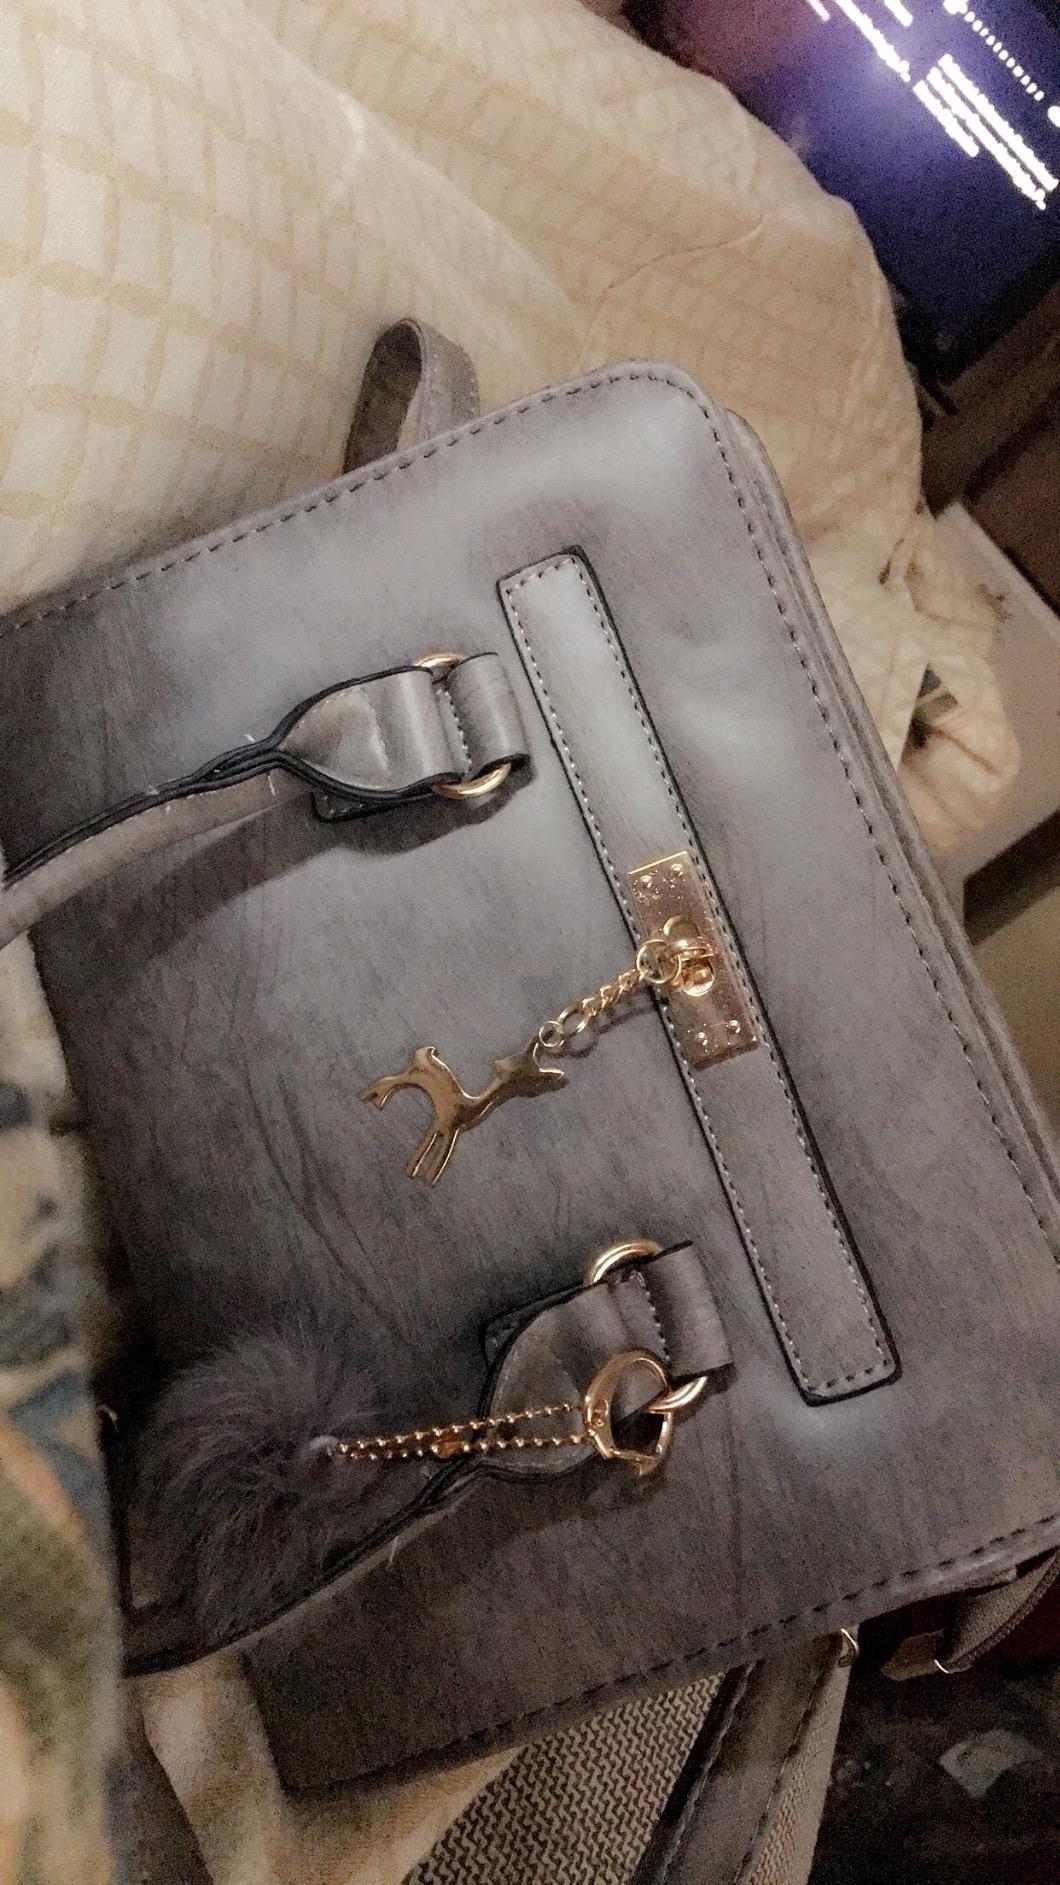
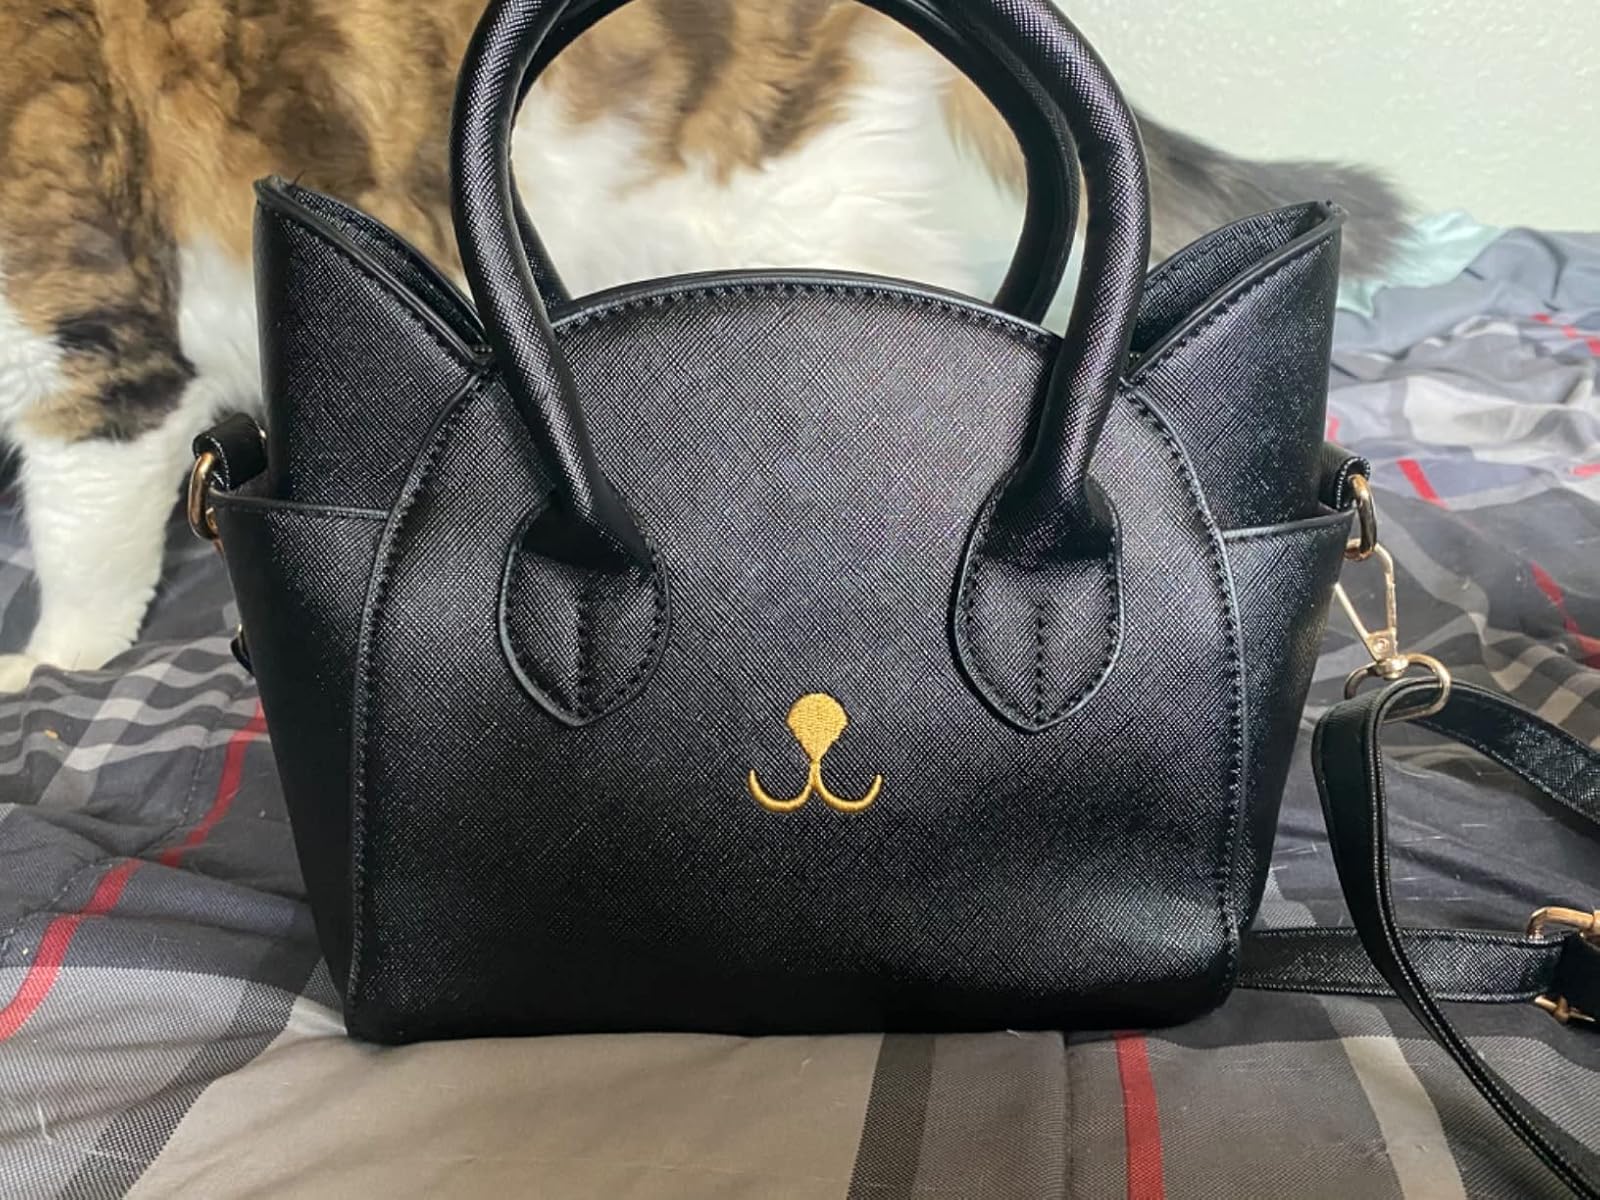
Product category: accessories_handbag
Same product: no